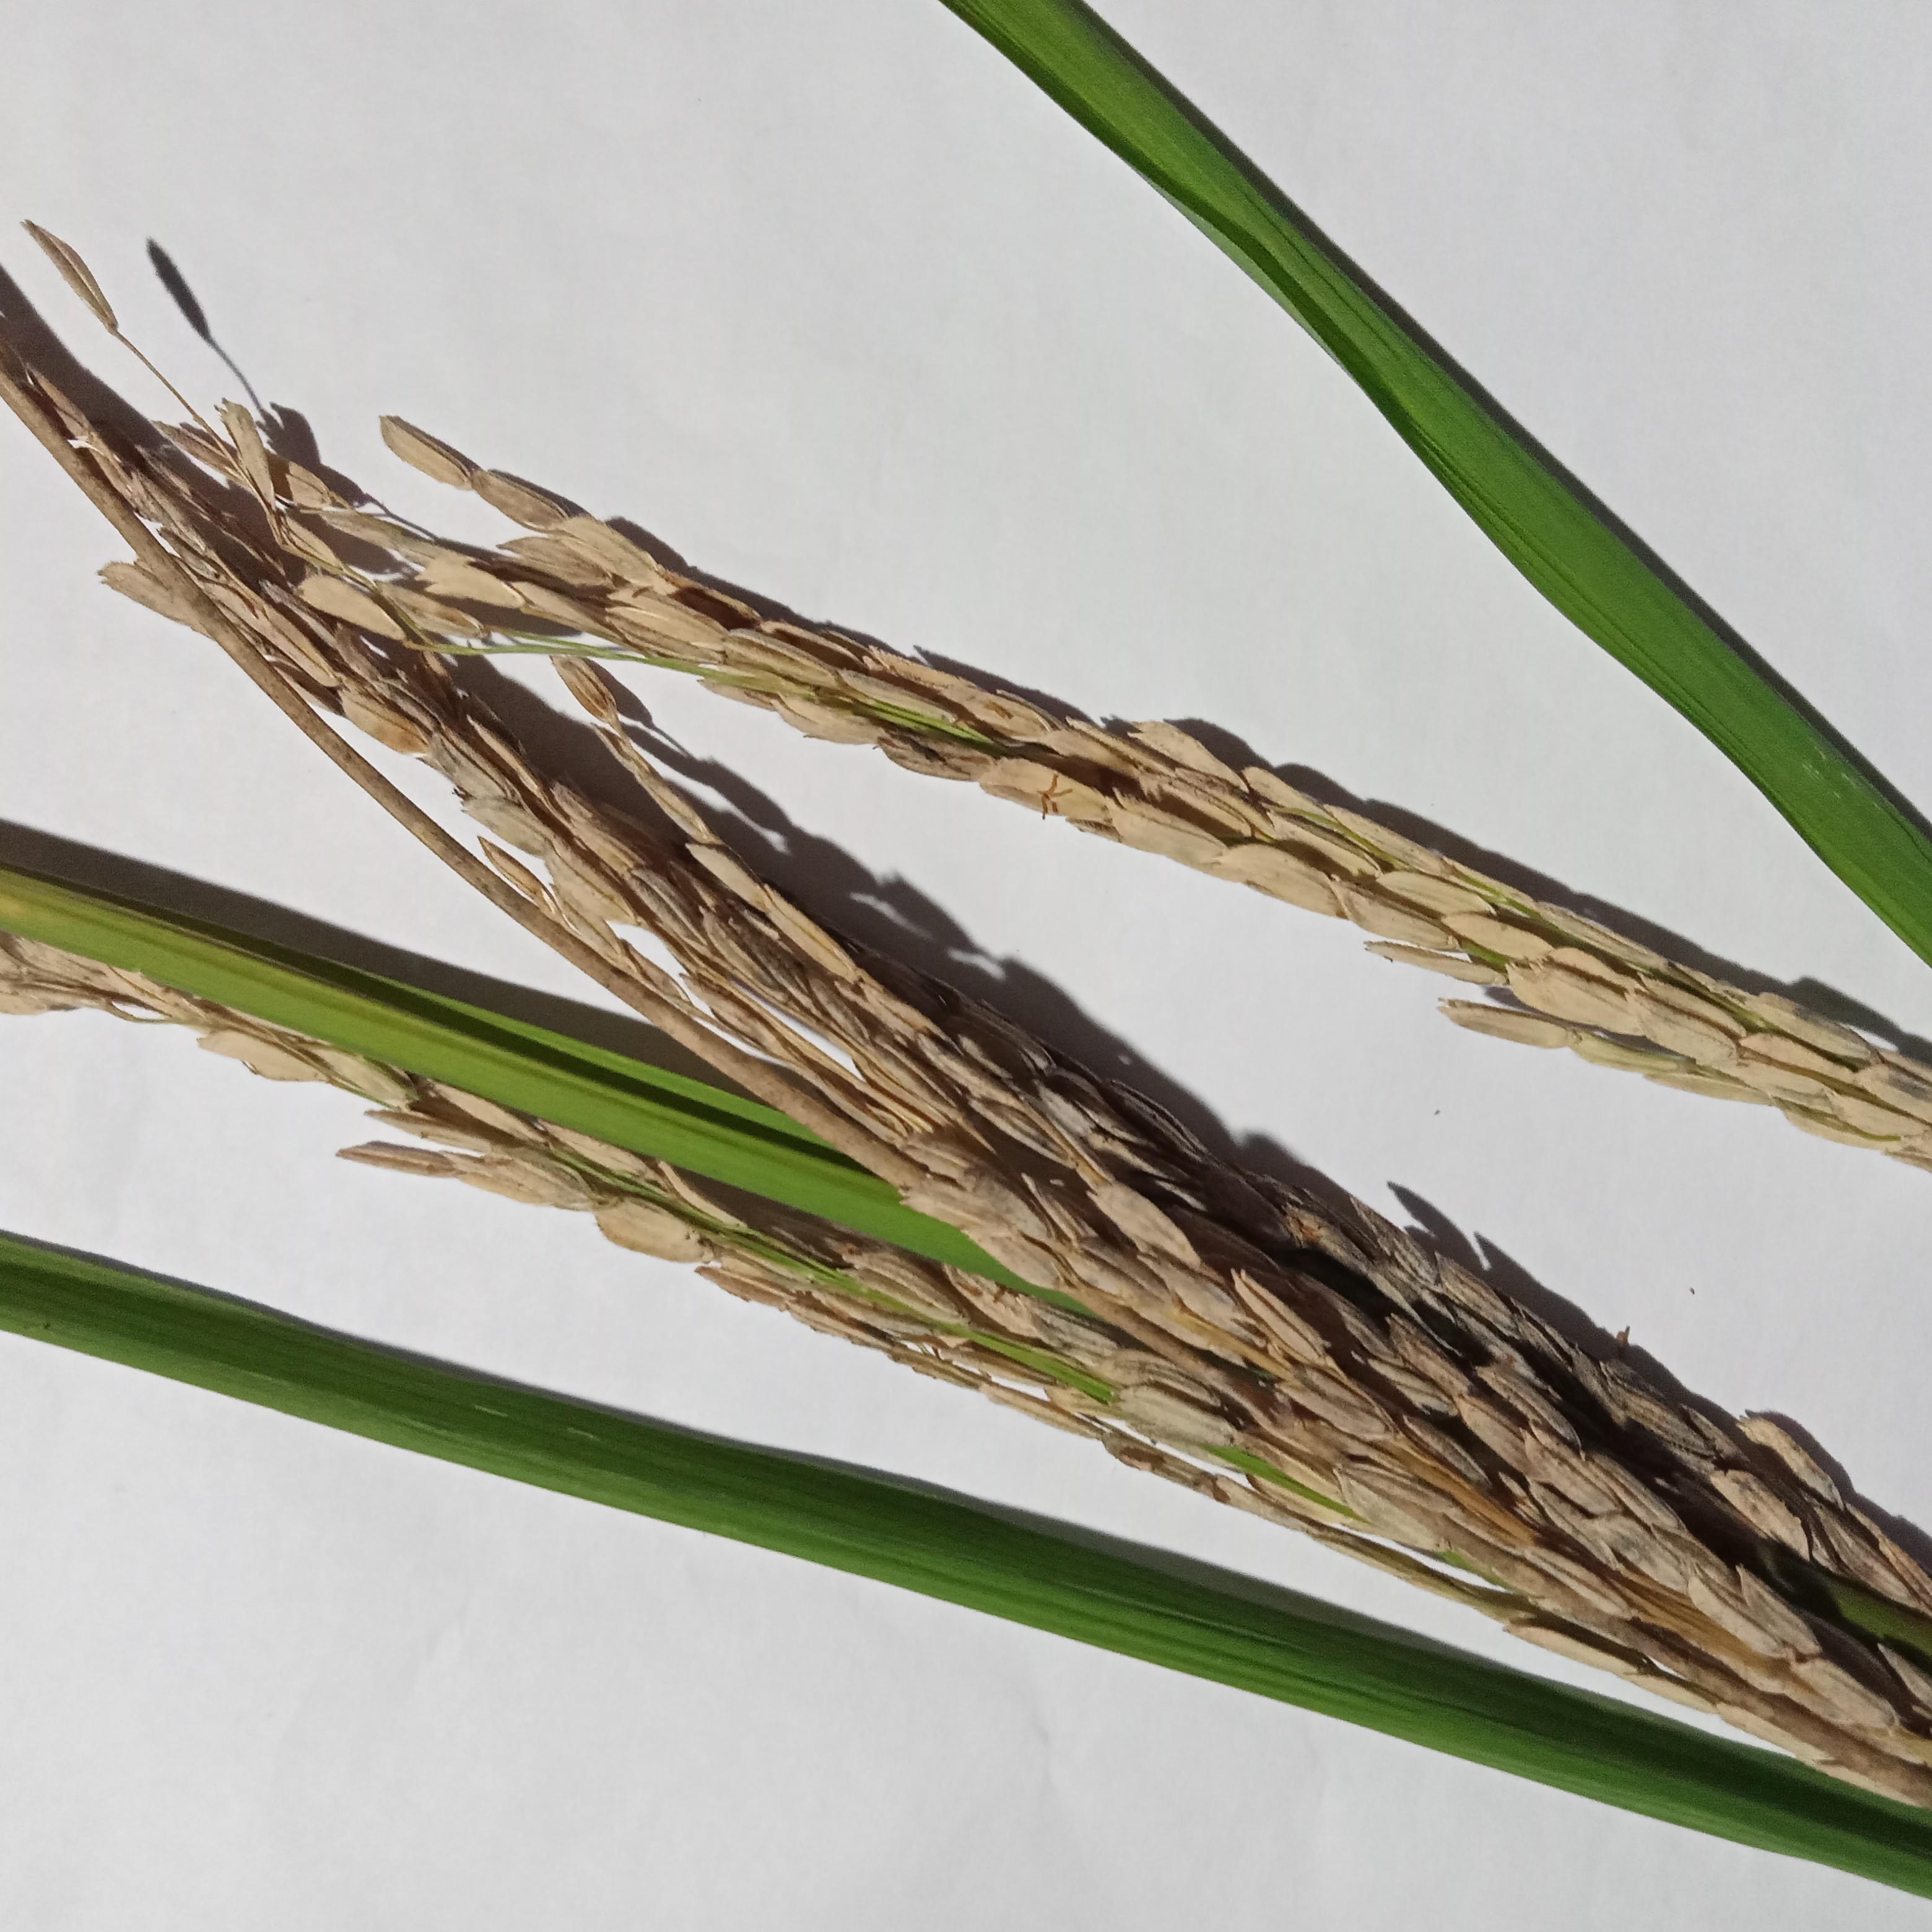
Label: Rice___Neck_Blast